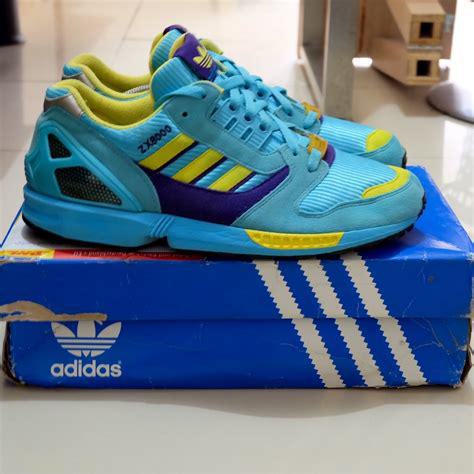
Brand: Adidas
Model: ZX 8000